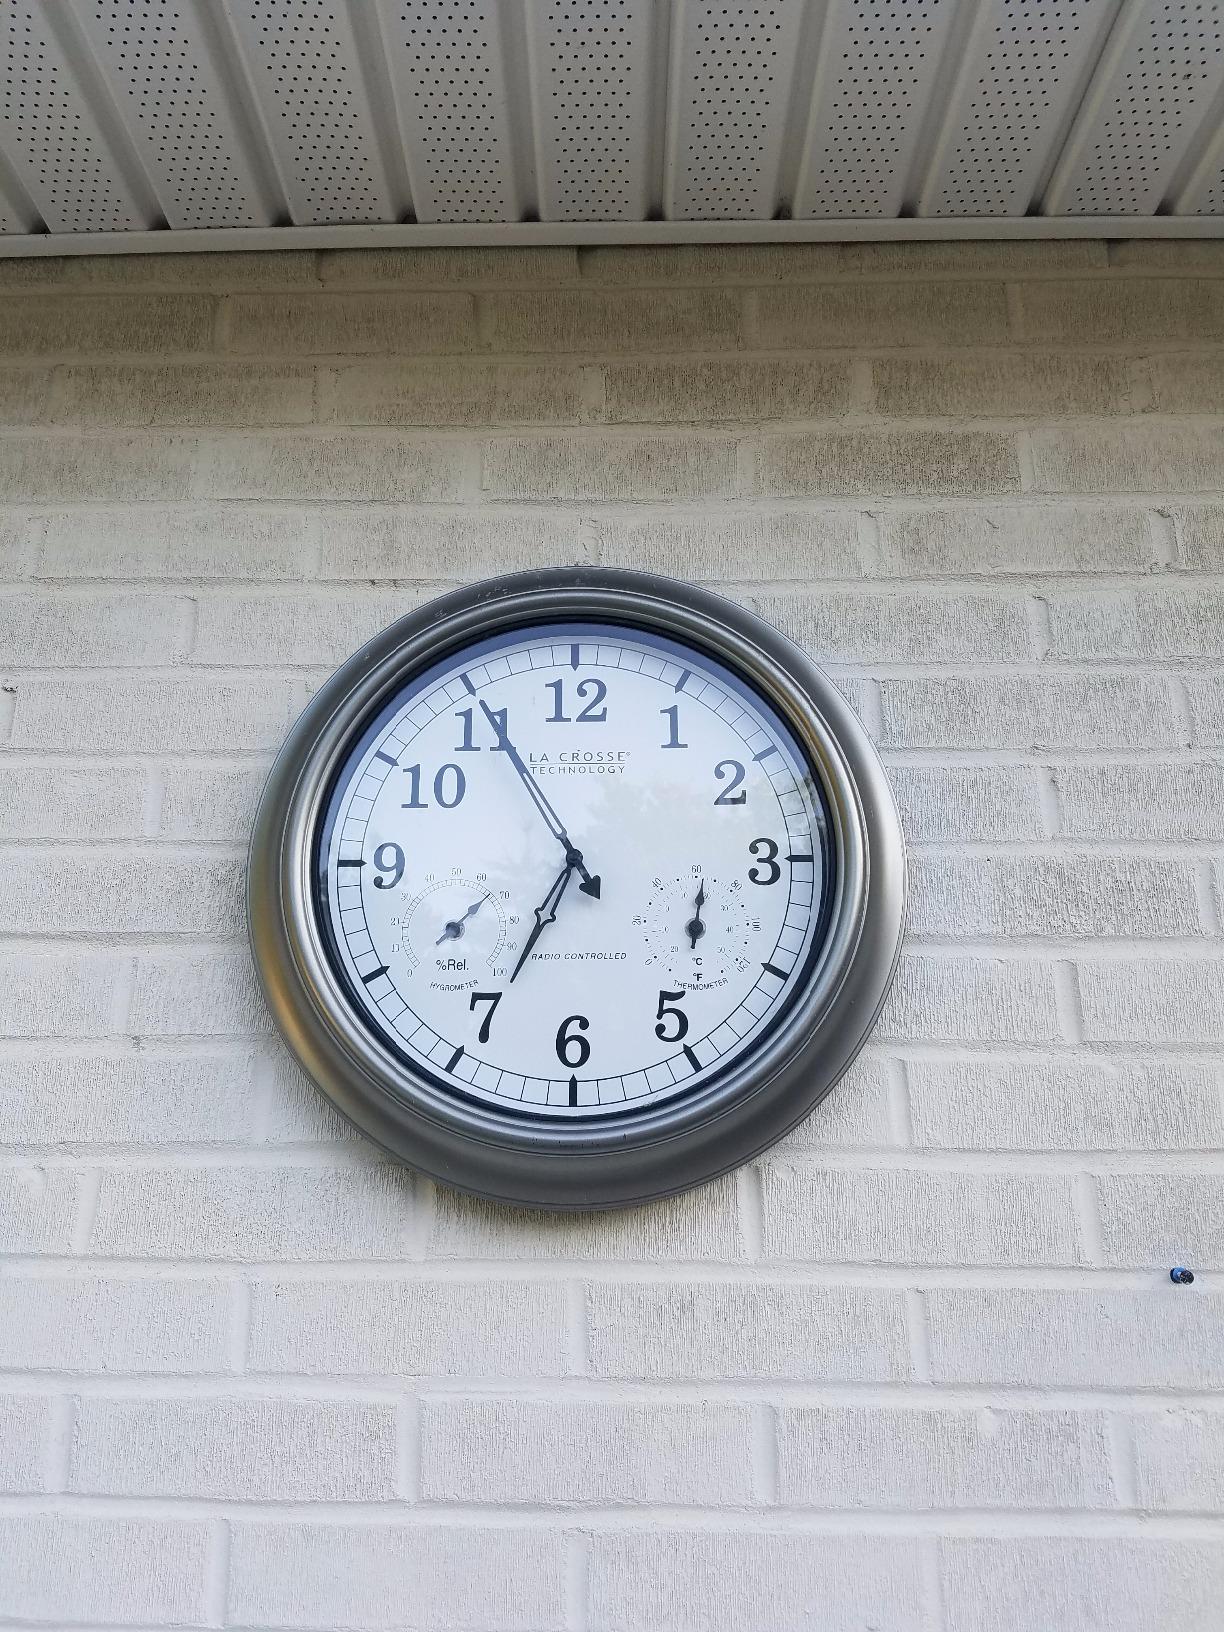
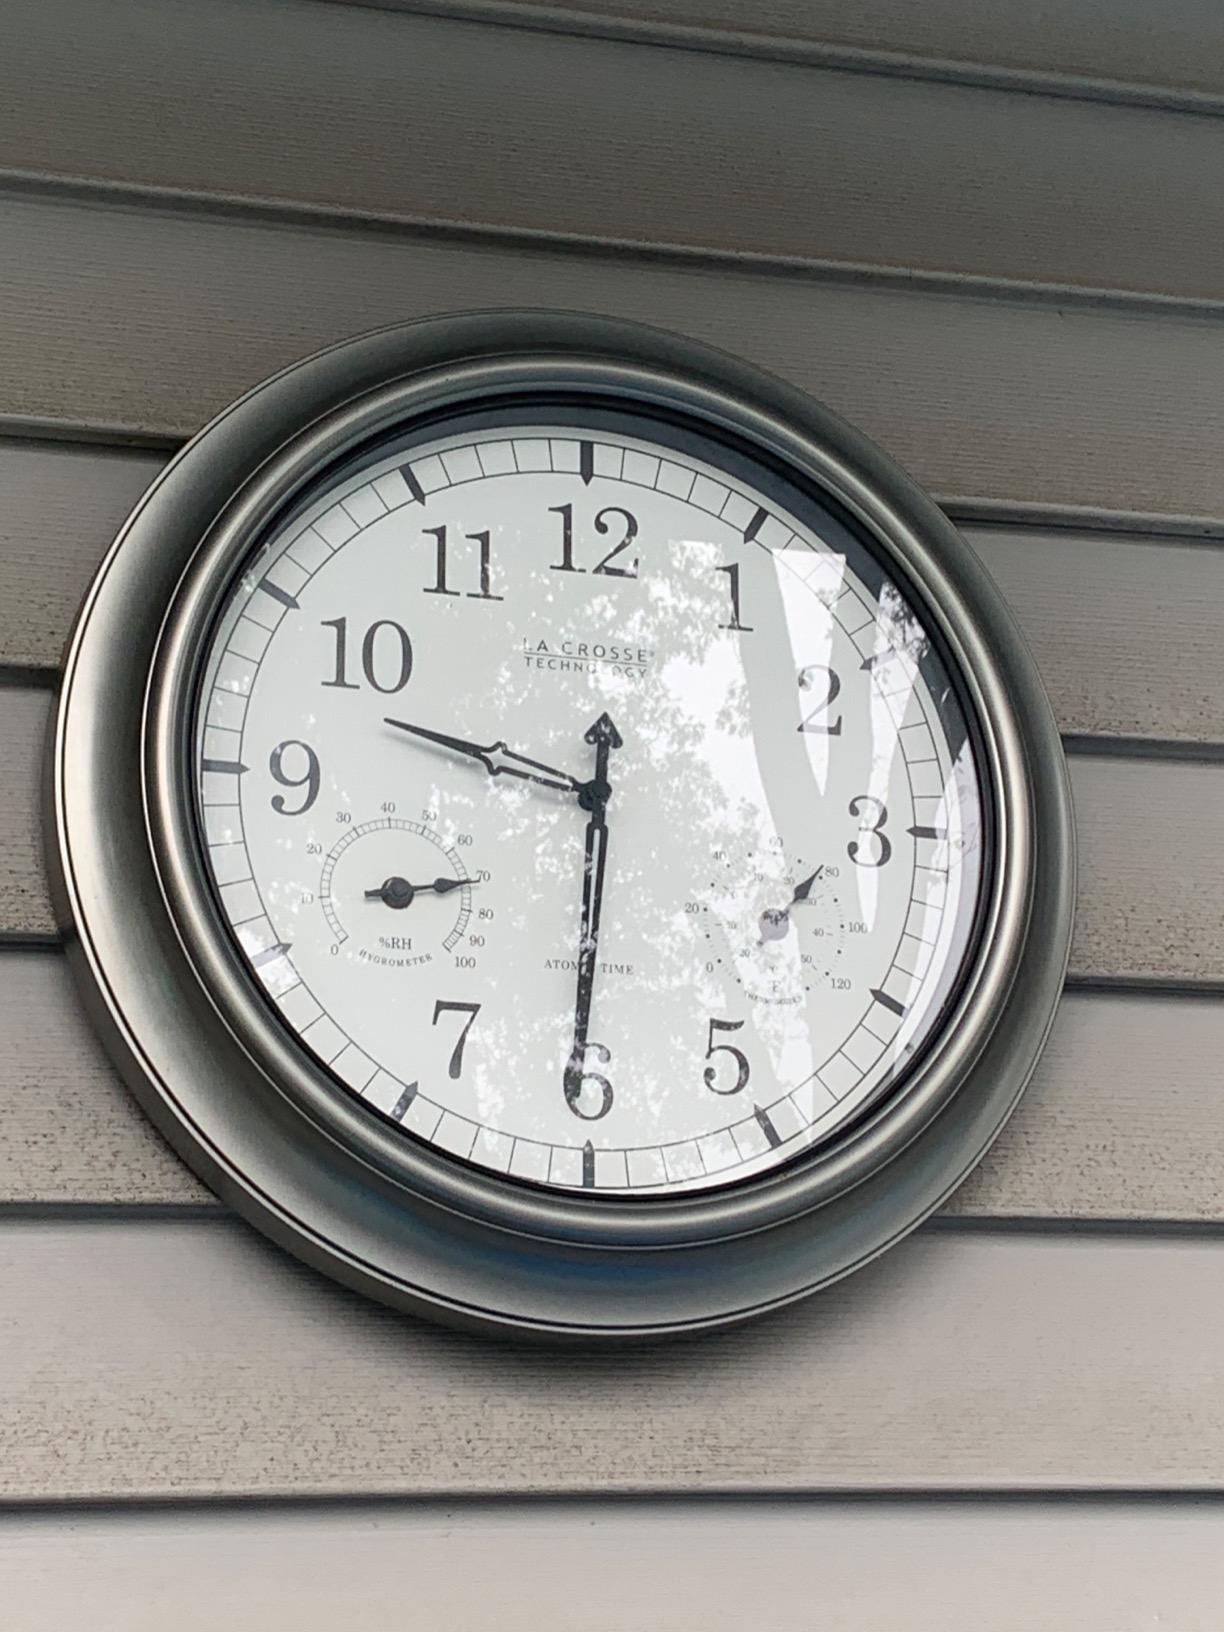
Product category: clock
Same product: yes